Luis Castro Leiva

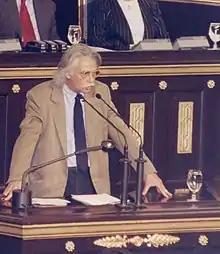
Luis Castro Leiva in 1998

Luis Hernan Castro Leiva (23 February 1943 – 8 April 1999) was a Venezuelan political philosopher, historian, writer and columnist. He is known for his televised speech on 23 January 1998 for the National Congress in which he warns against bolivarianism, cronyism and atavistic absolutism. He was one of the country's foremost advocates for democracy and an outspoken critic of Hugo Chávez, which he considered a populist. Castro is also credited with introducing rugby to Venezuela.